Sieges of Toishi

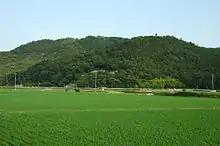
Toishi Castle

The took place during Takeda Shingen's campaign to take over Shinano Province. His army, led by Sanada Yukitaka, began besieging the castle in 1550. The defending lord, Murakami Yoshikiyo, held out until the following year, but his garrison suffered over 1,000 casualties, and was ultimately forced to surrender.